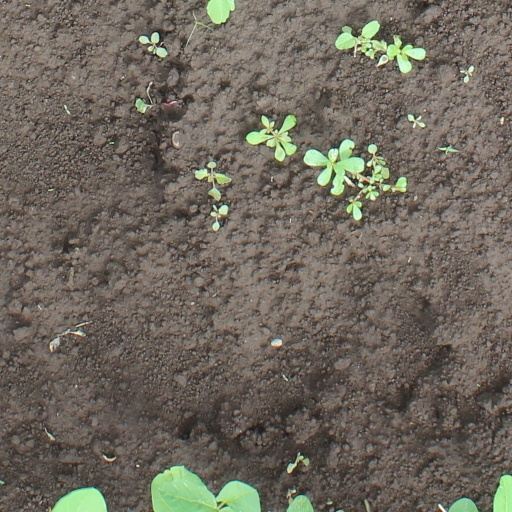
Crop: soybean